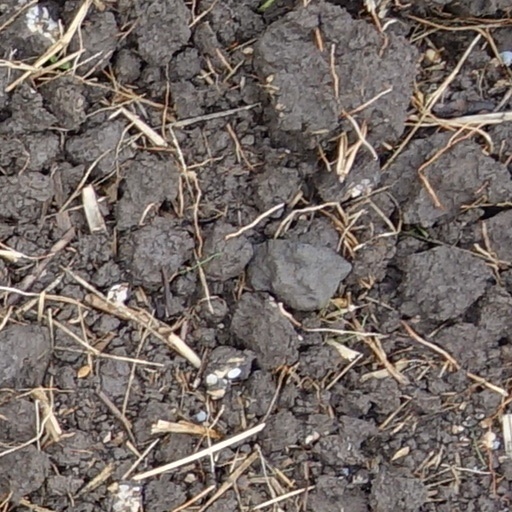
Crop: wheat